Qeleshe

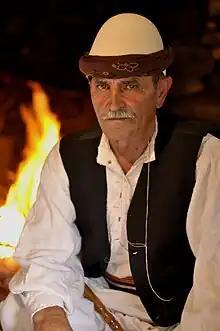
Old man of Has of Prizren wearing a "qeleshe"

The ', also known as ' and , is a white brimless felt skull cap traditionally worn by Albanians. It has spread throughout Albanian-inhabited territories, and is today part of the traditional costume of the Albanians. The height and shape of the cap varies region to region.